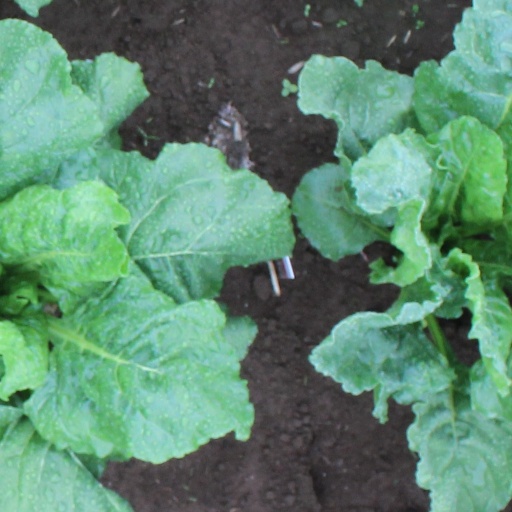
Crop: sugar beet